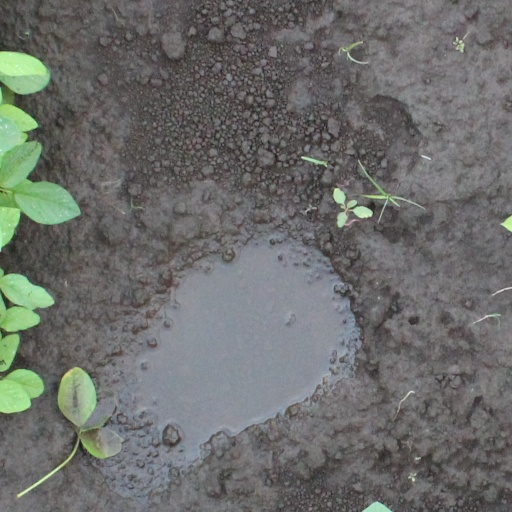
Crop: soybean